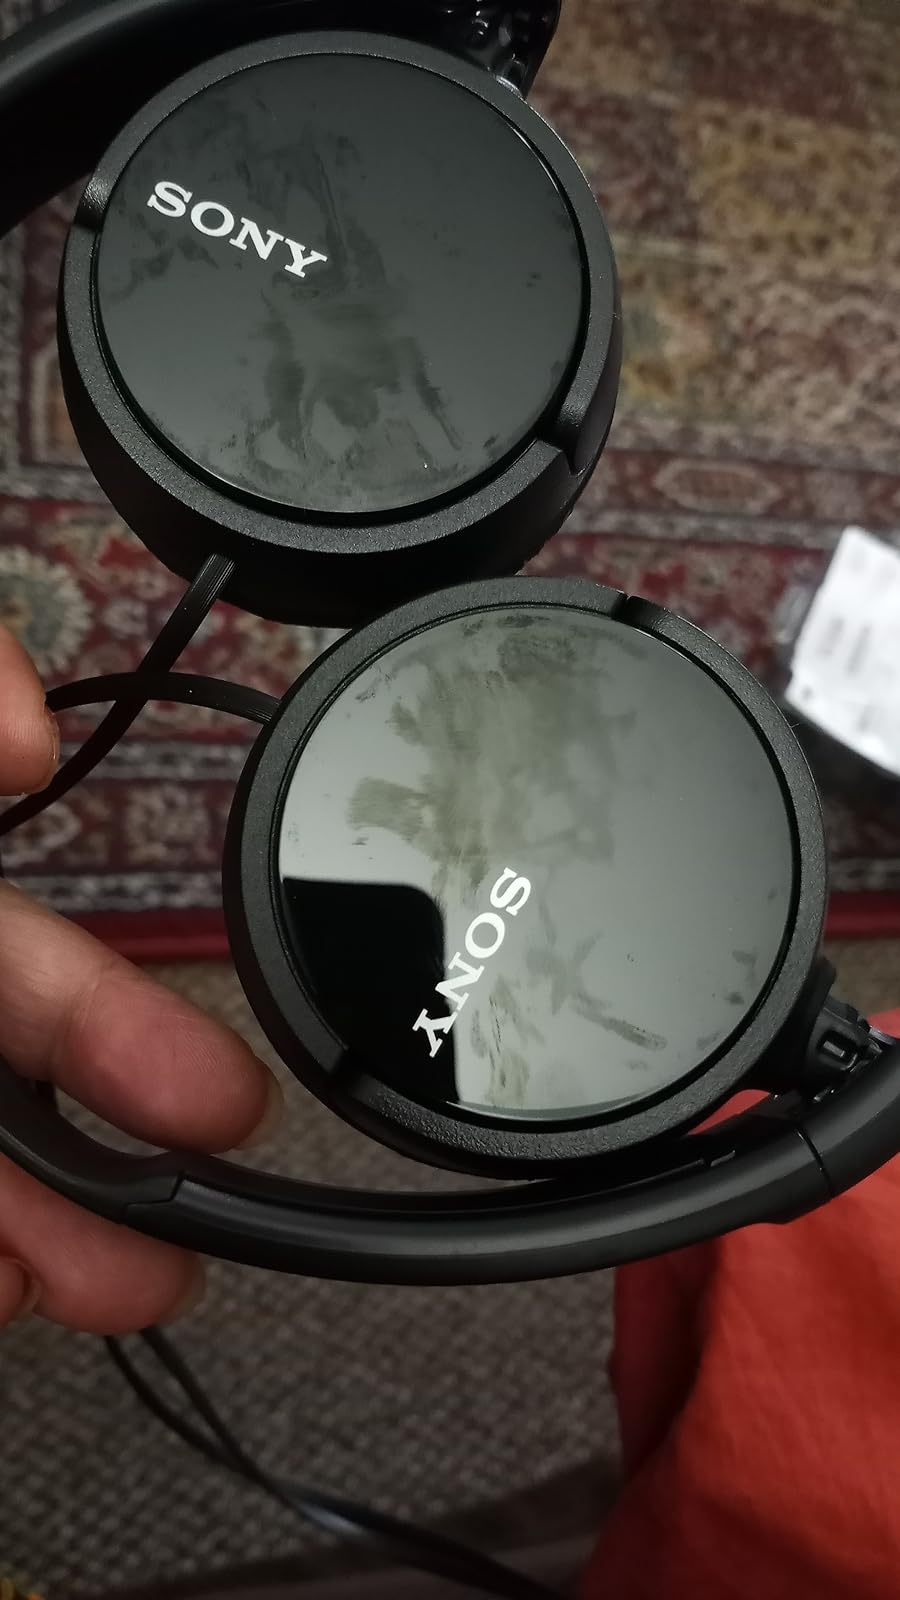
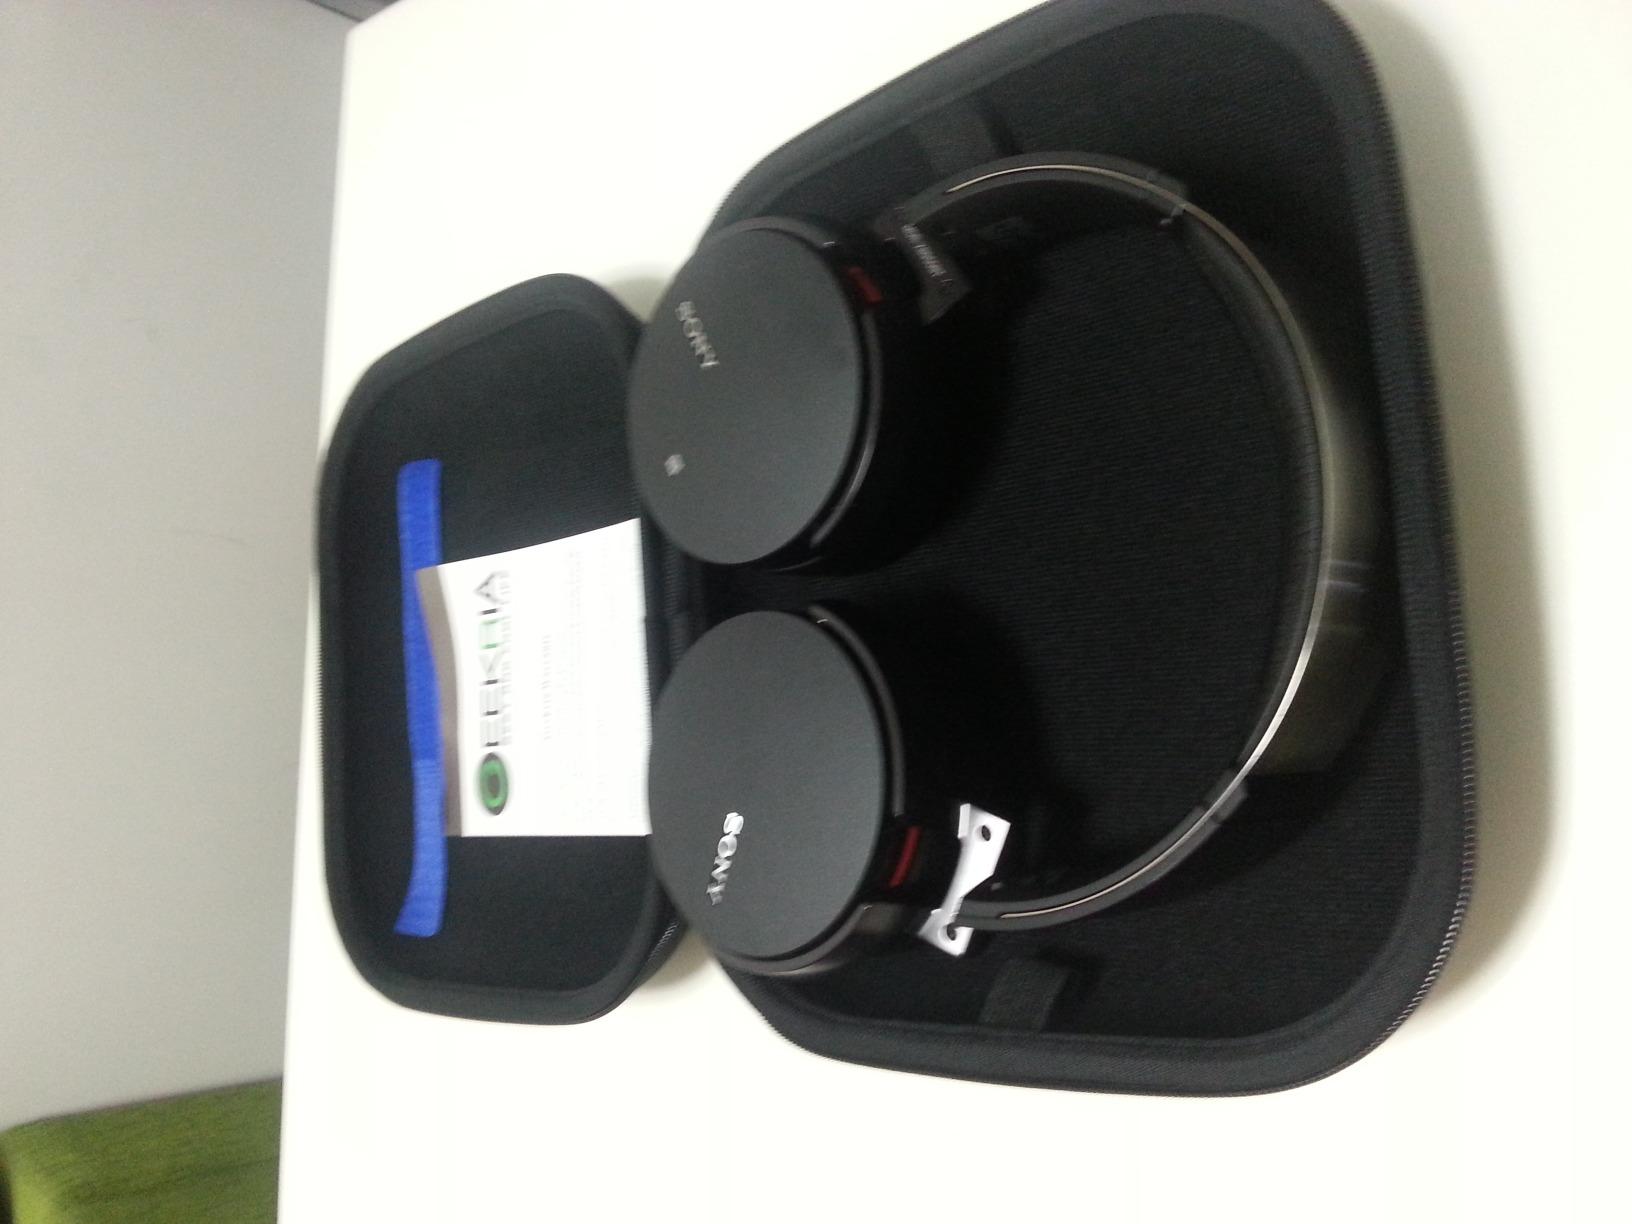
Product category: headphones
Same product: no